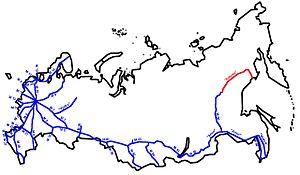
La R504 « Kolyma » ou « Route des os » est une route de Russie orientale qui relie Magadan et Iakoutsk. Elle est longue de 2 032 km et fut construite sous Staline sous la direction du Dalstroï. La première partie fut construite par les prisonniers du camp de travail de Sevvostlag en 1932. Les travaux furent poursuivis par les prisonniers des camps du Goulag voisins jusqu'en 1953.